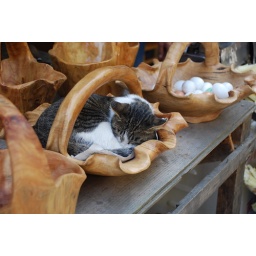
Even a cat needs a nap in the middle of the day. What better place than this basket on a vendor's table.